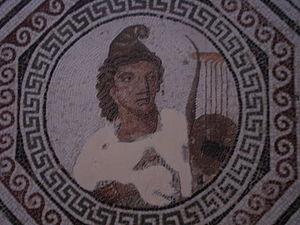
Mosaïque du musée archéologique d'El Jem (Tunisie) découverte dans le quartier Bir Zid et datant du IIe siècle. Il s'agit d'Orphée, dieu de la musique, jouant de la lyre. Sur la mosaïque, il y a autour de lui des animaux sauvages charmés par sa musique.